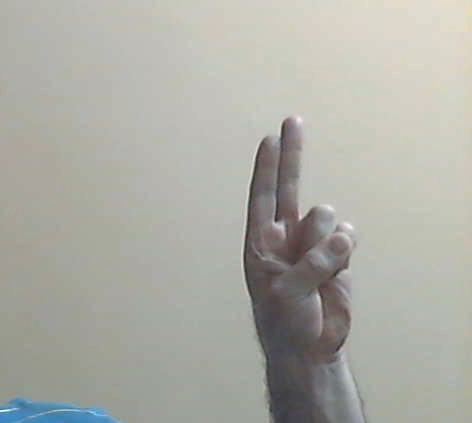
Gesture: two_up